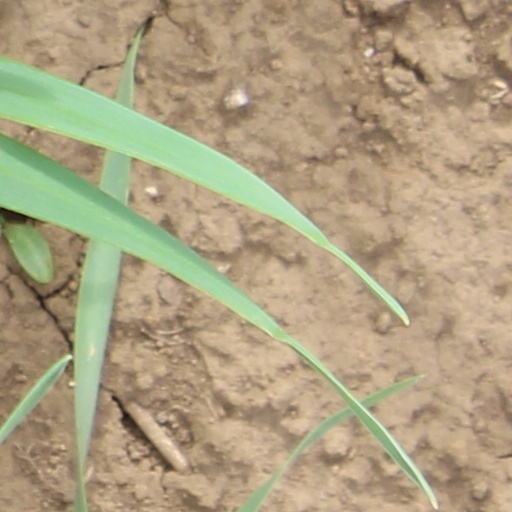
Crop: wheat